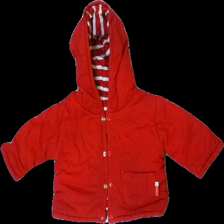
View: front
Type: Outerwear
Category: Children
Brand: Not in the list
Brand text on label: New Generation
Colors: Red, White
Material: 100% cotton
Cut: Regular
Season: All
Stains: Minor
Price range: <50
Recommended usage: Recycle